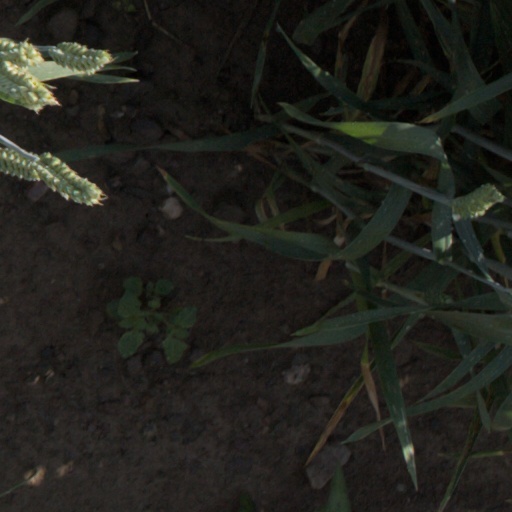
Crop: wheat